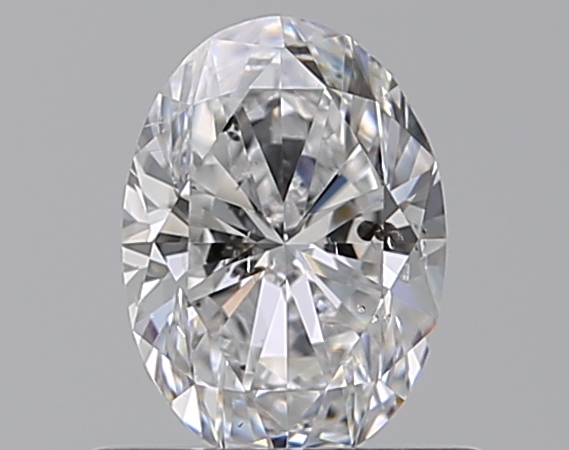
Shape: oval
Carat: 0.5
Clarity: SI2
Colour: D
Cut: EX
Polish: EX
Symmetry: VG
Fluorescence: N
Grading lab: GIA
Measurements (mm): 6.1 x 4.38 x 2.8